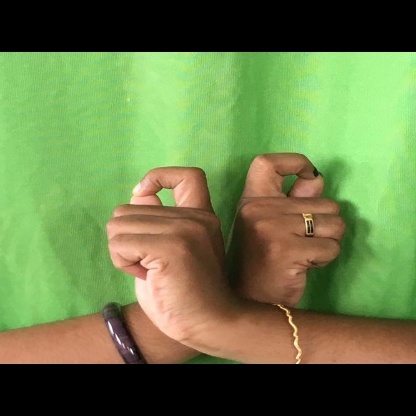
Mudra: Berunda